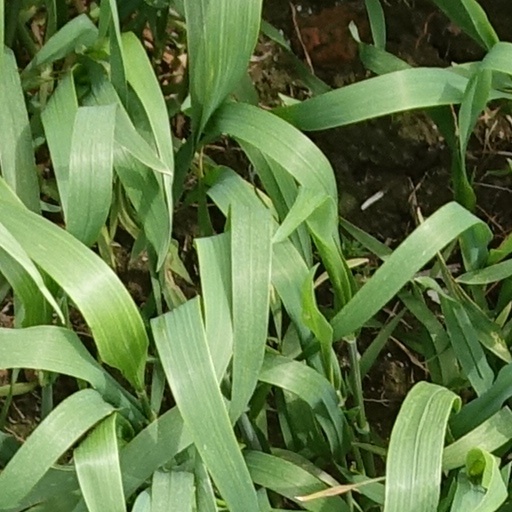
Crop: wheat